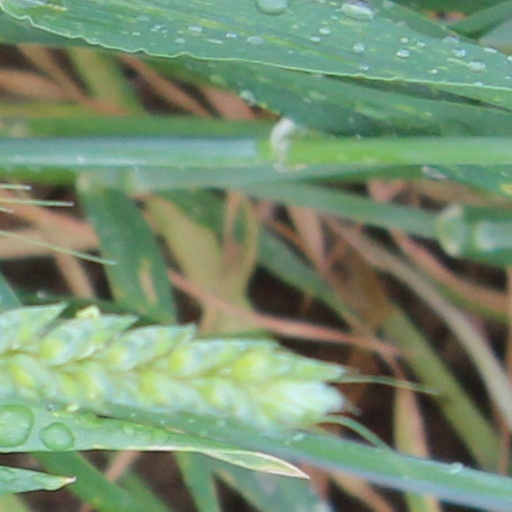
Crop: wheat